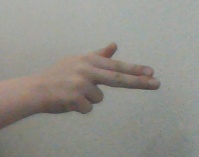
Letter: ghain